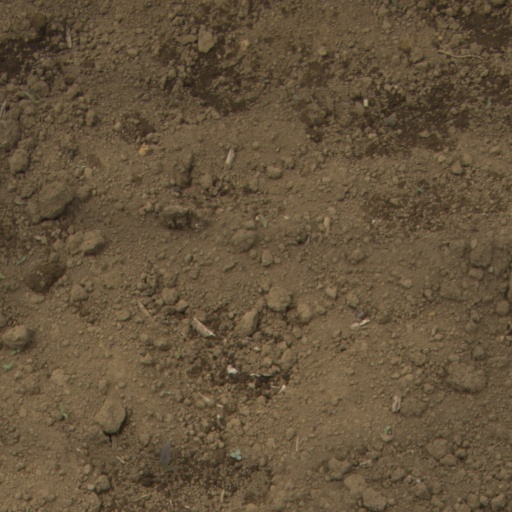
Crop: Jerusalem artichoke